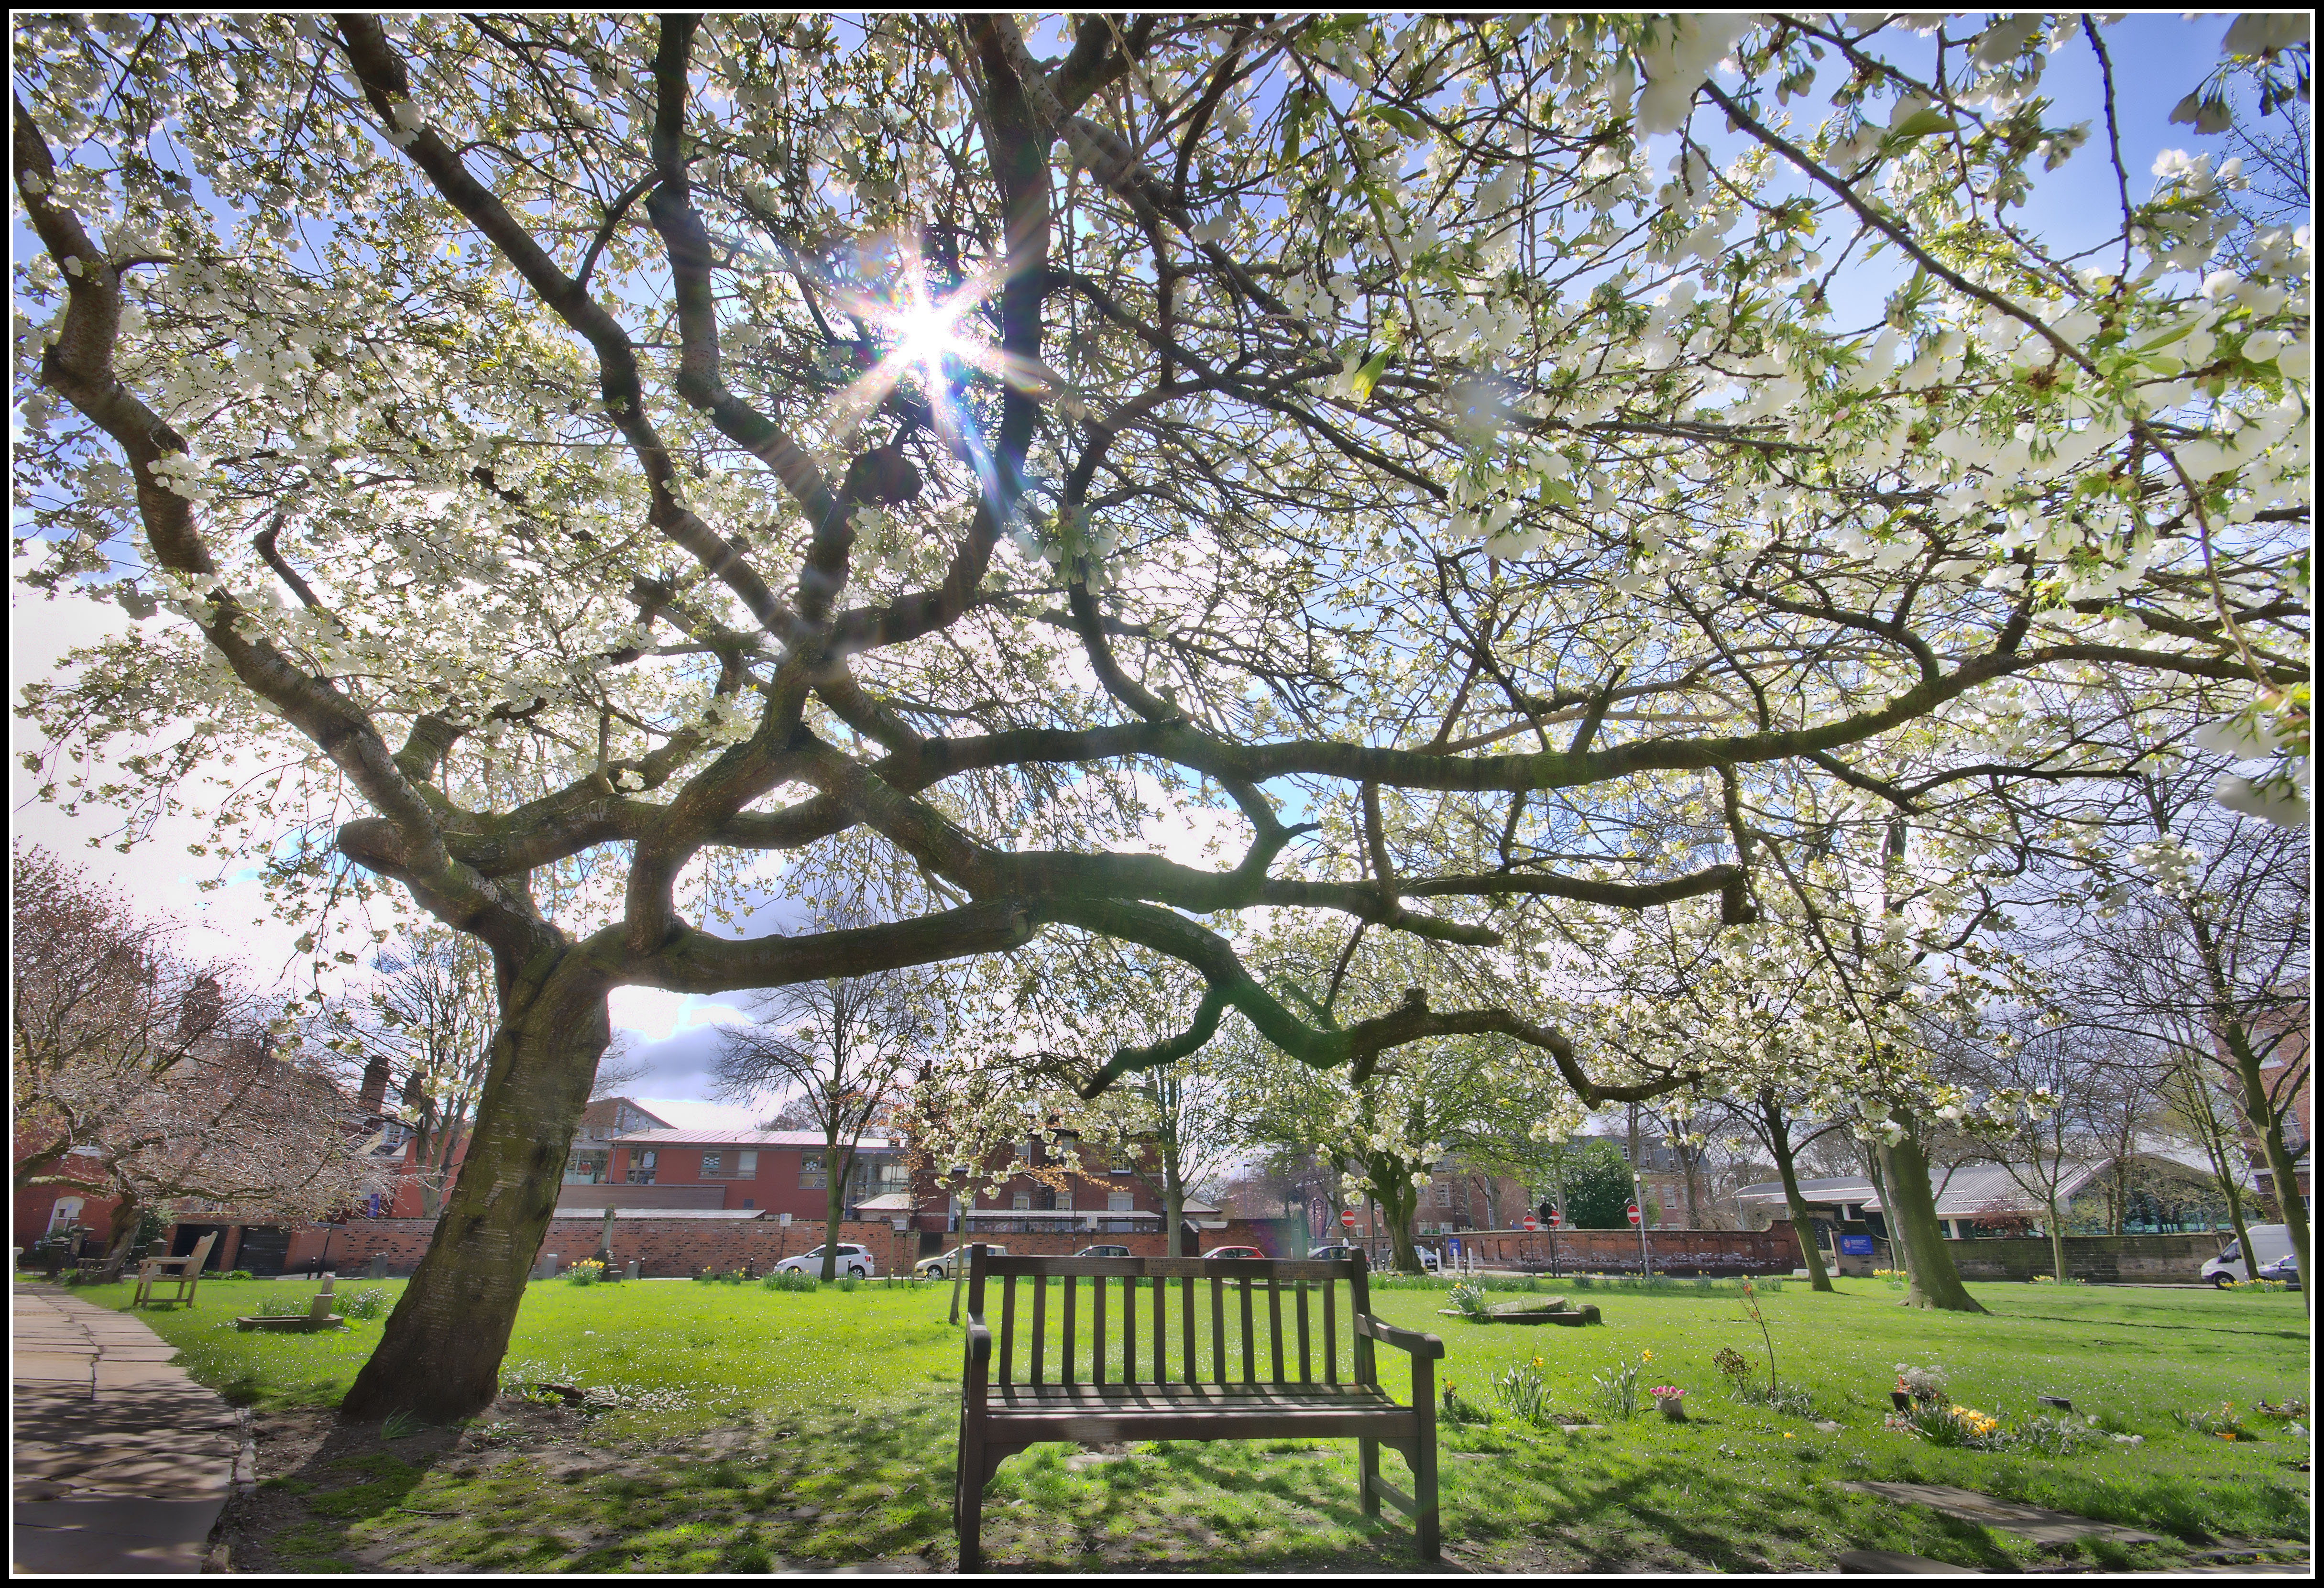
tree, path, grass, branch, blossom, plant, wood, sunshine, bench, flower, seat, spring, green, park, botany, church, garden, door, flora, cherry blossom, grave, hdr, seasons, pentax, wakefield, botanical garden, woodland, starburst, jour, contre, stjonhs